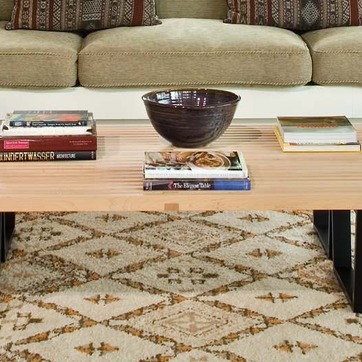
Material: paper